Mammals of Olympic National Park

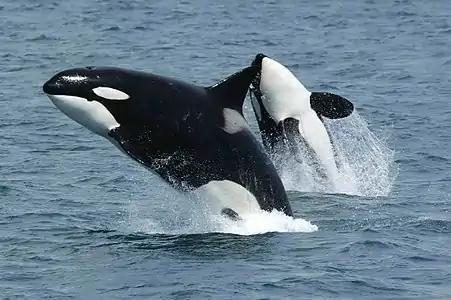
Orca

There are at least 9 large terrestrial mammals, 50 small mammals, and 14 marine mammal species known to occur in Olympic National Park.